Premiere (1937 film)

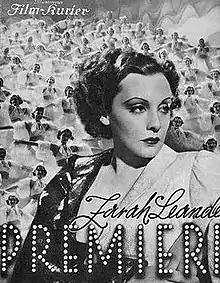

Premiere is a 1937 Austrian musical crime film directed by Géza von Bolváry and starring Zarah Leander, Attila Hörbiger, and Karl Martell. The wealthy backer of a Viennese musical revue is murdered on the first night of the show. It was Leander's first German language role after previously appearing in Swedish films. On the basis of her performance in the film, Leander was signed by the German Major studio UFA after their major rival, Tobis, had decided she had insufficient star appeal. Her next film "To New Shores" established Leander as the leading star in Germany.